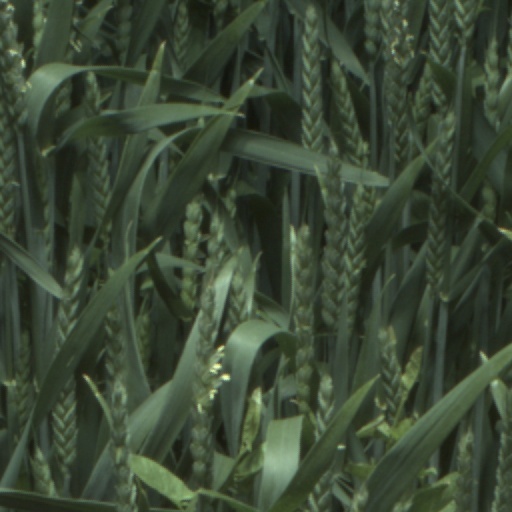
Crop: wheat